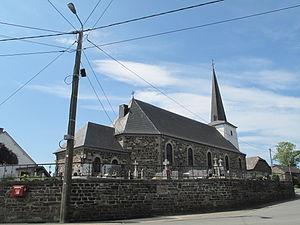
Aldringen est un village de la commune belge de Burg-Reuland situé en Communauté germanophone de Belgique et Région wallonne dans la province de Liège.